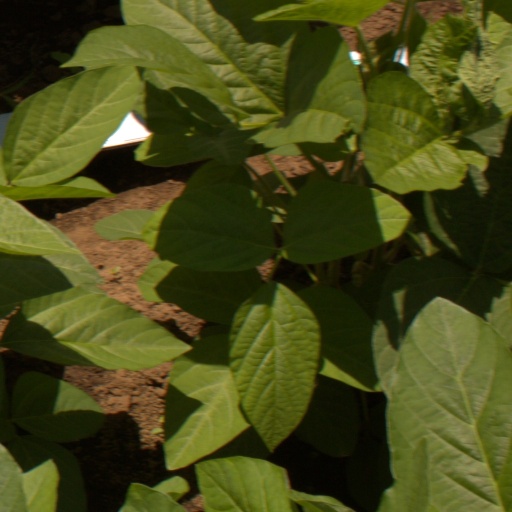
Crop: soybean